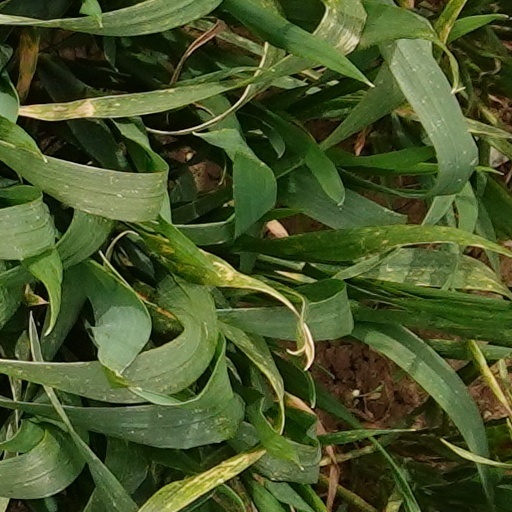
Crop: wheat